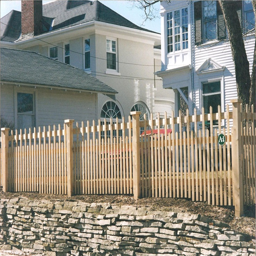
this picket fence provides these homeowners with things : privacy , and afinished look given the quick , sharp drop of the stone wall below their back yard .